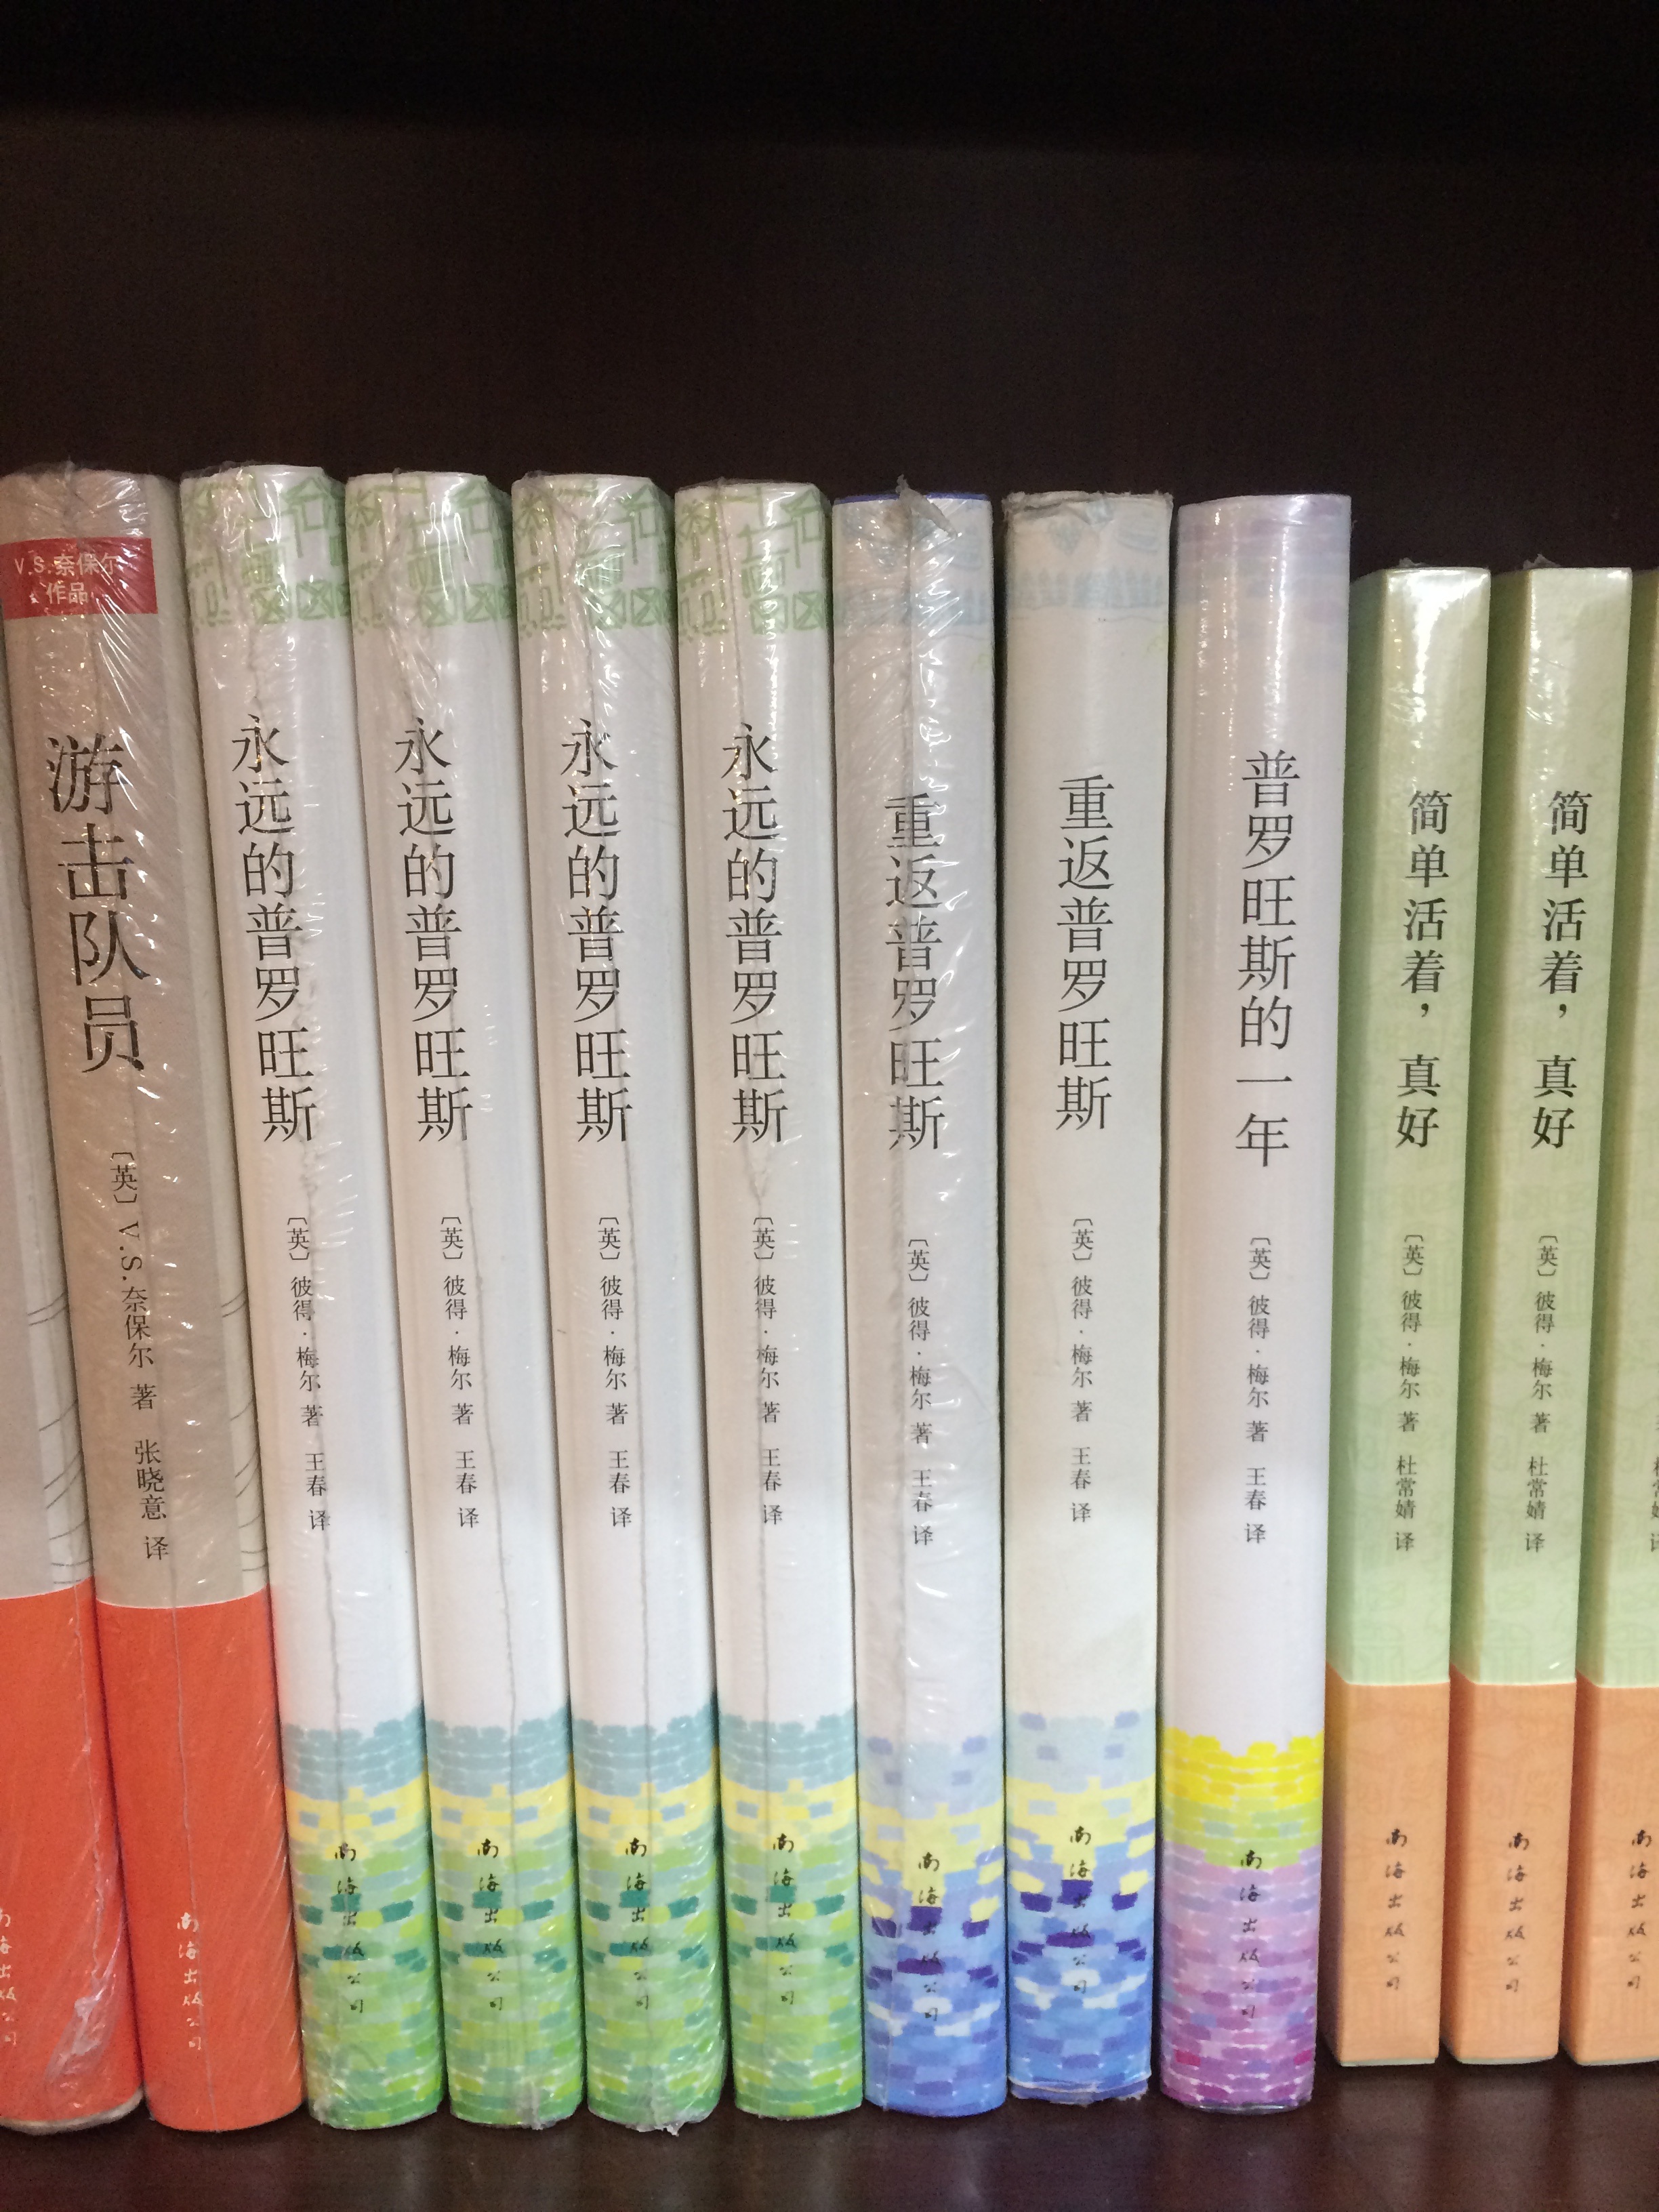
book, reading, chinese, color, product, books, china